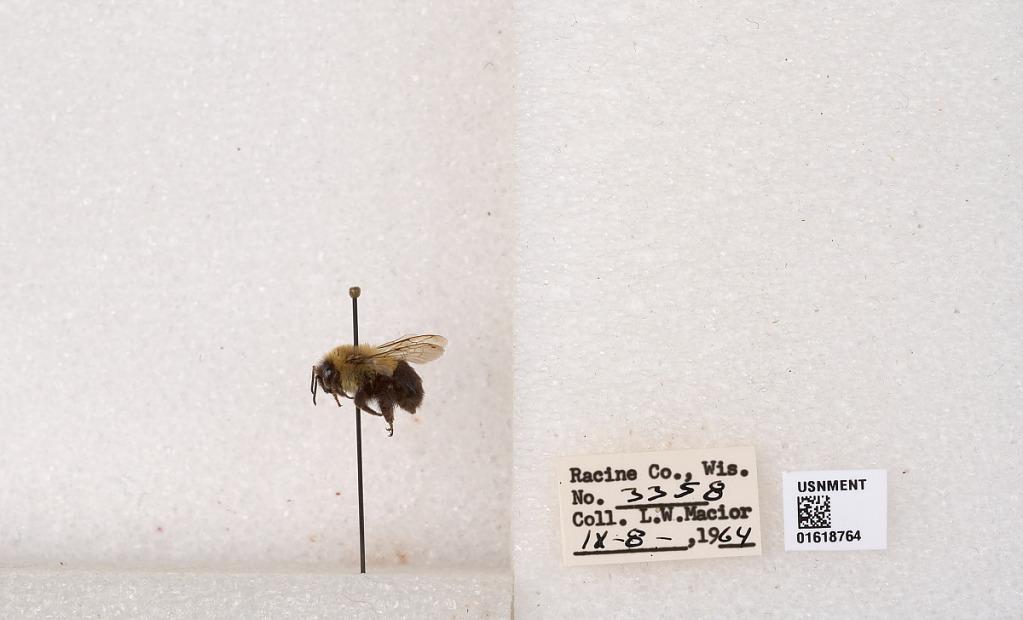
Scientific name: Bombus impatiens Cresson
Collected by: L. Macior
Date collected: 1964-9-8
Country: United States
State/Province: Wisconsin
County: Racine
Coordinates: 42.7299, -87.8123